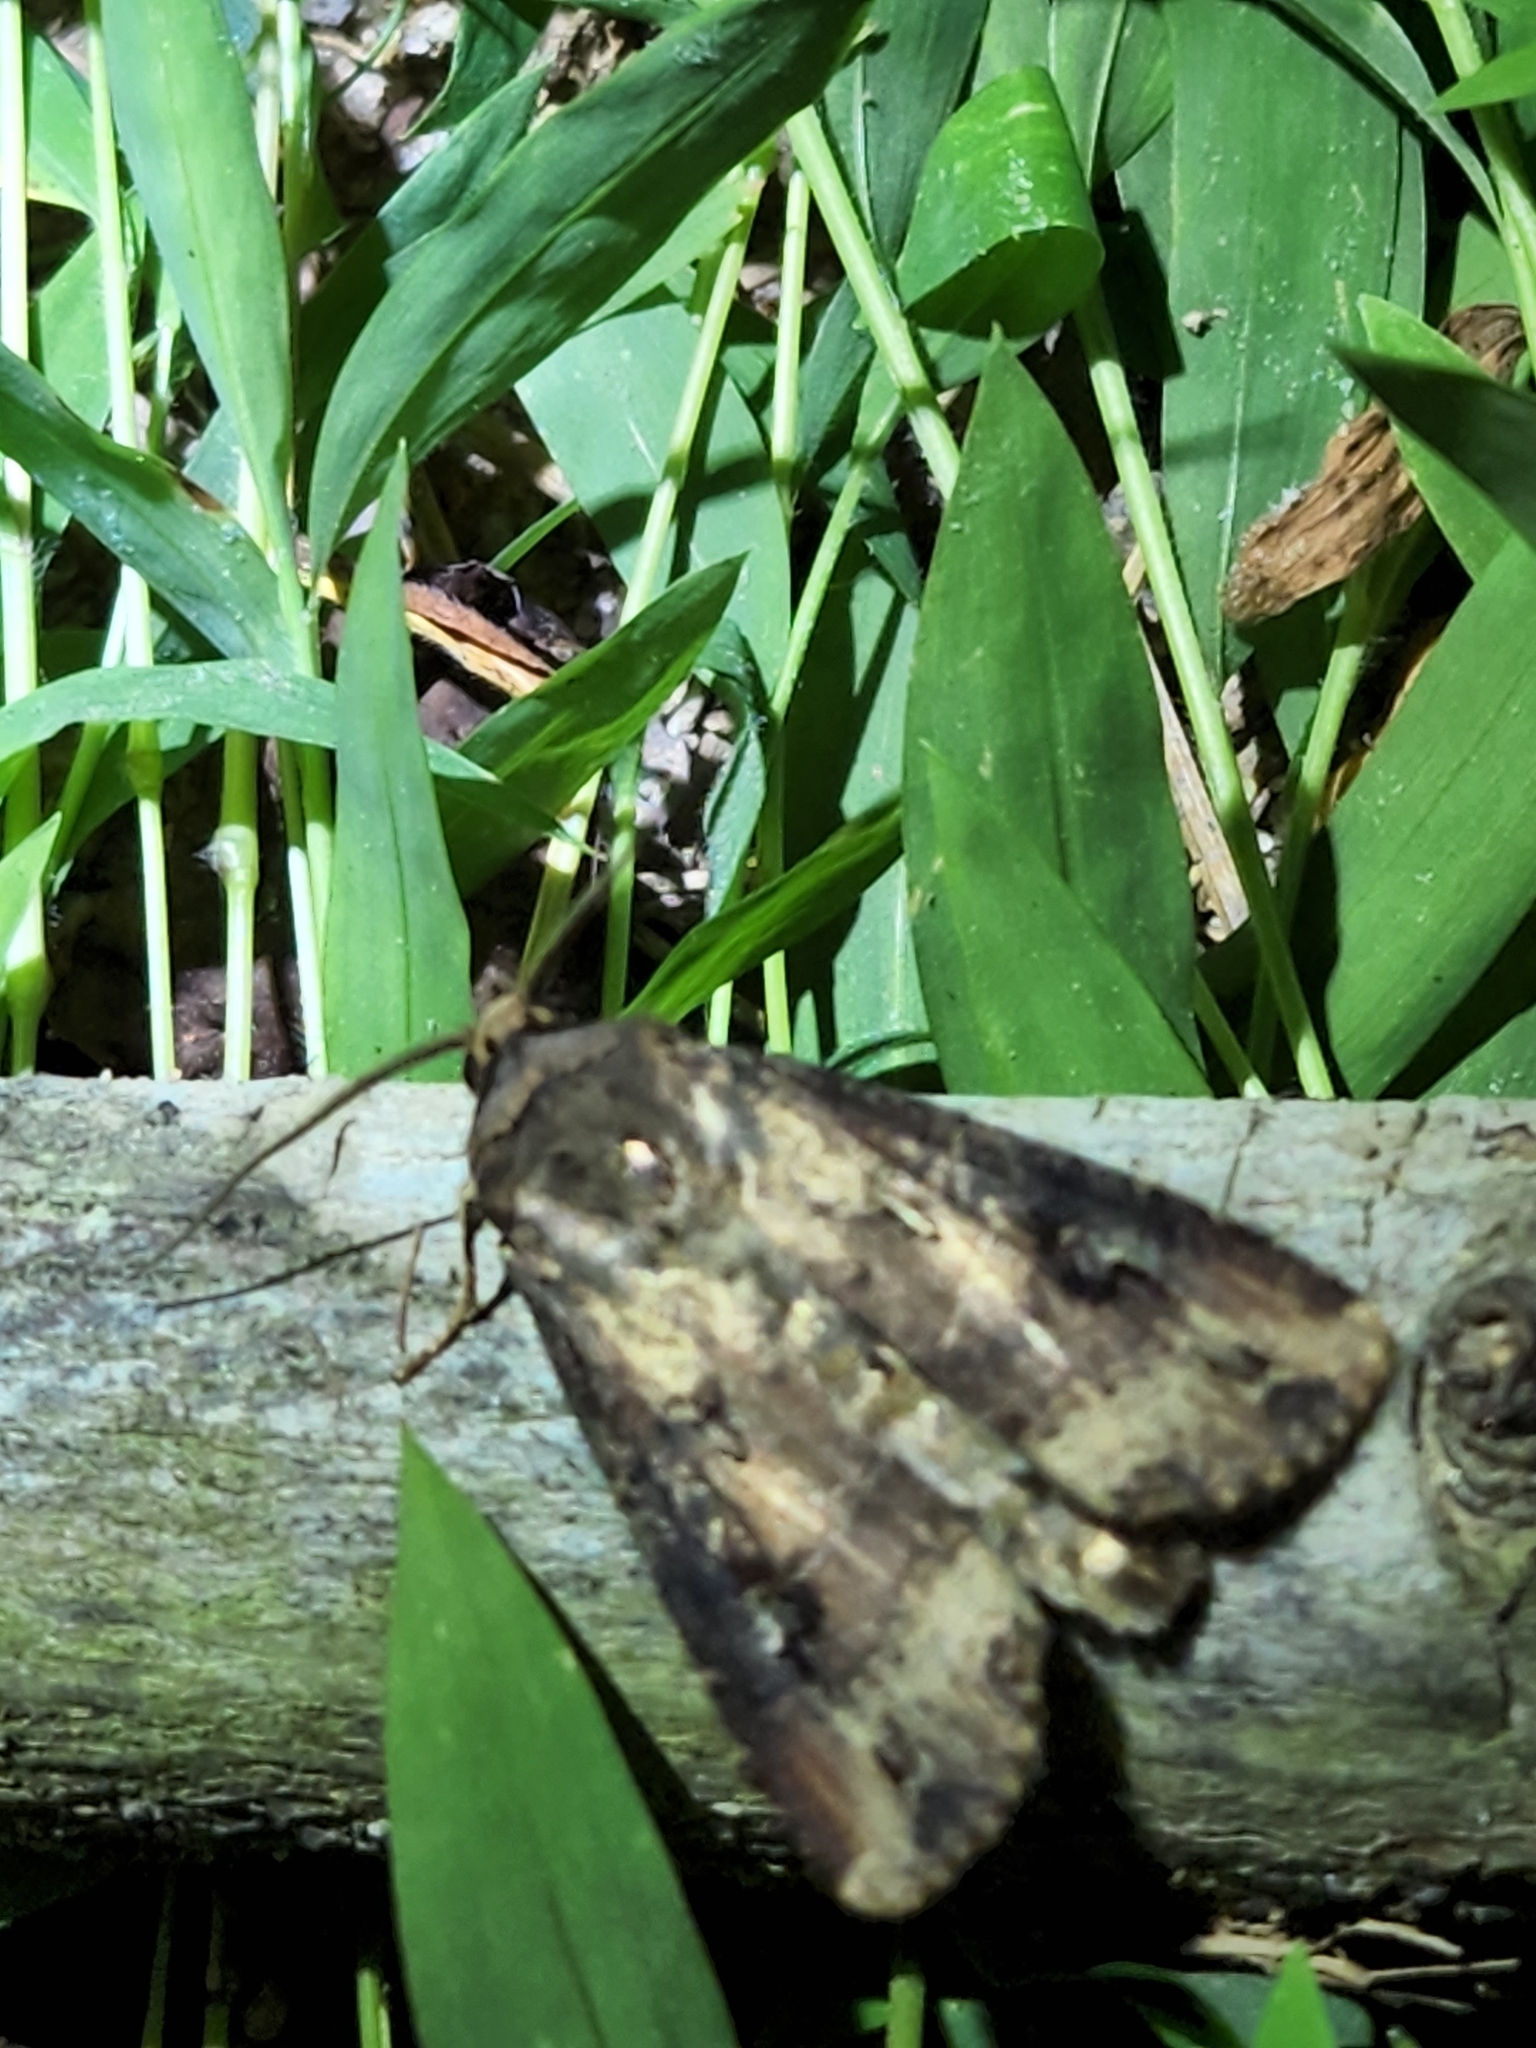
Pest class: cutworms